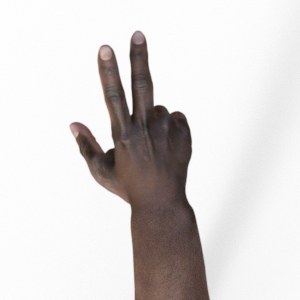
Label: scissors